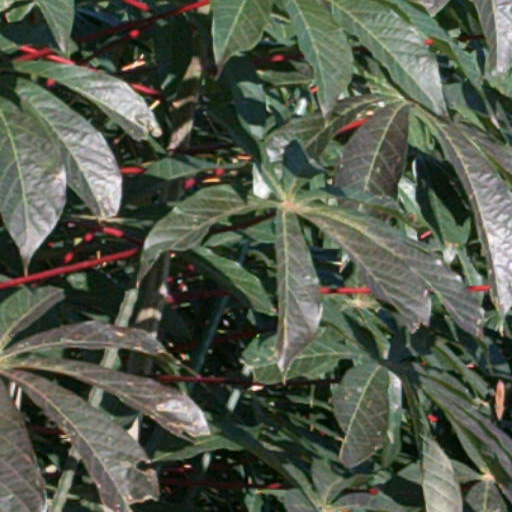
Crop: cassava